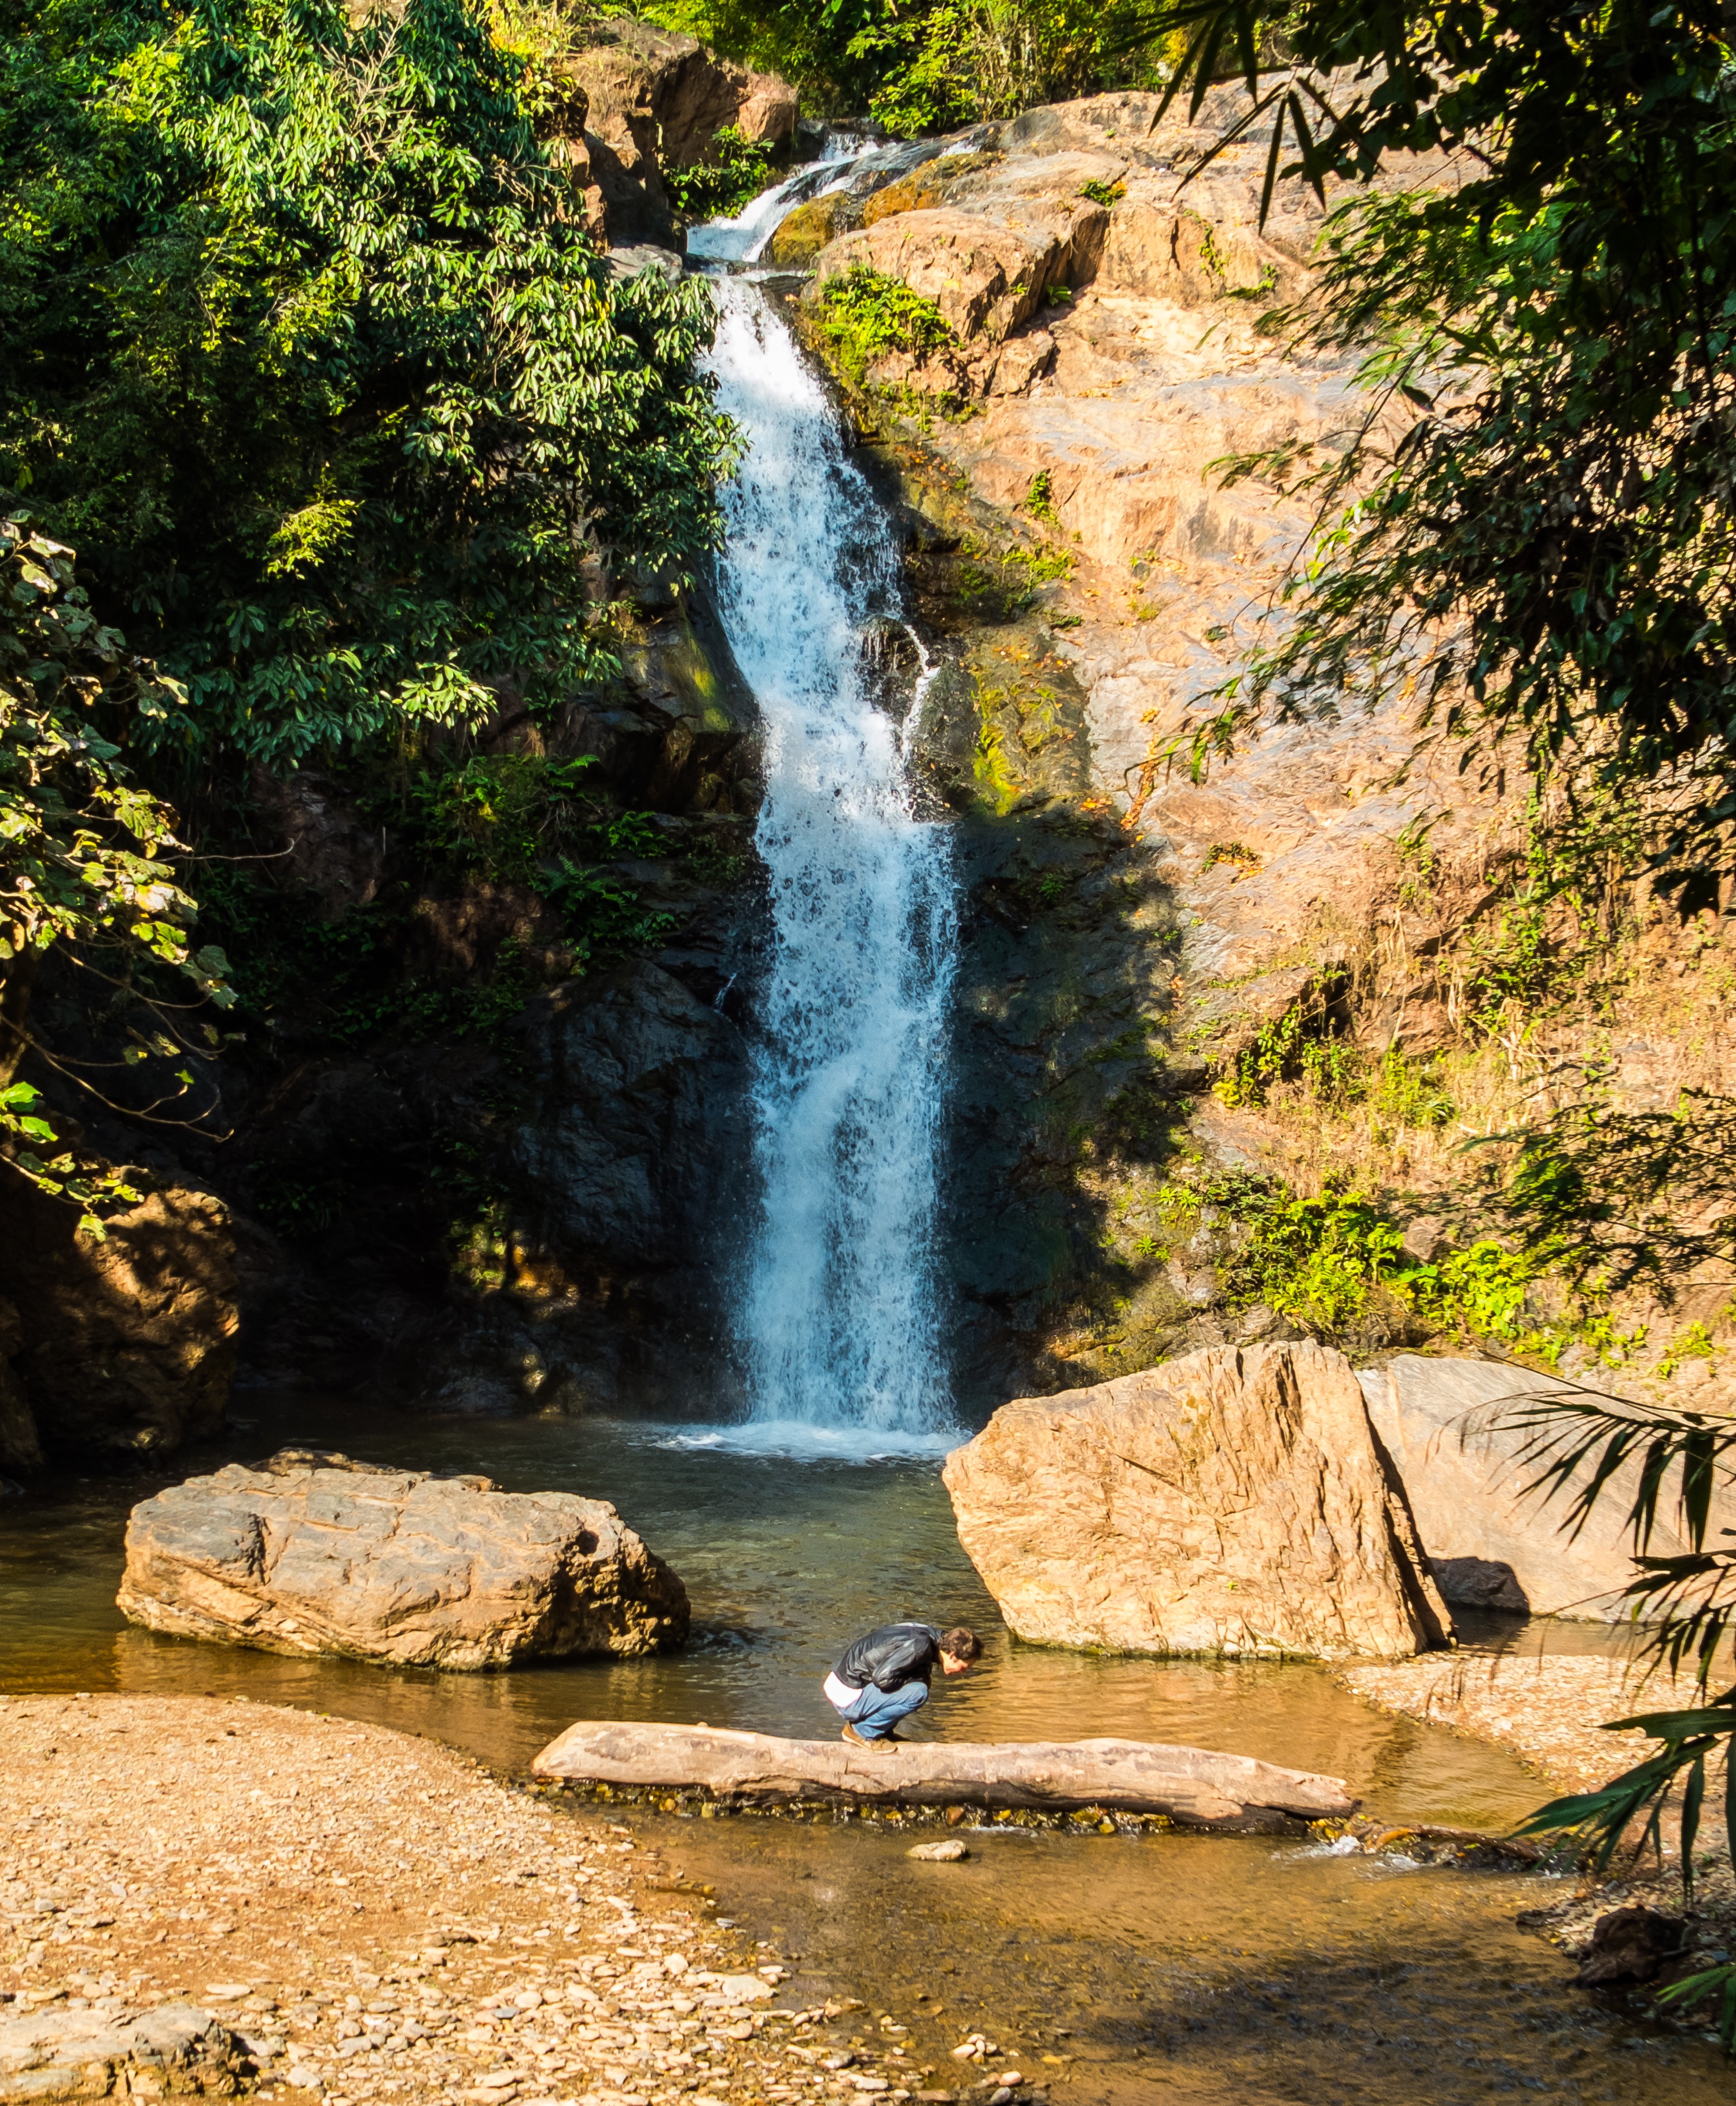
tree, water, nature, rock, waterfall, river, stream, autumn, body of water, mountains, water feature, river landscape, north thailand